Constitutional Pilsener

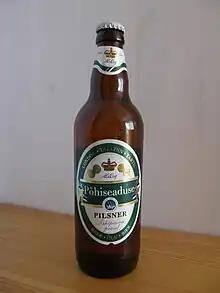
Põhiseaduse Pilsner

The Constitutional Pilsener was a beer brand brewed by A. Le Coq in 2007, in celebration of the fifteenth anniversary of Estonia's 1992 constitution and introduced in cooperation with the Estonian Ministry of Justice.